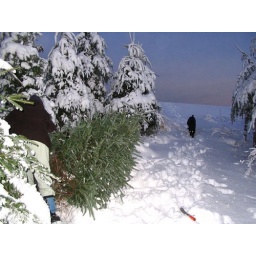
There's the xmas tree. Why they want a friggin tree in the house is beyond me.